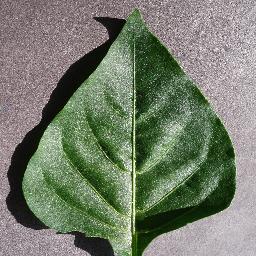
Label: Pepper,_bell___healthy